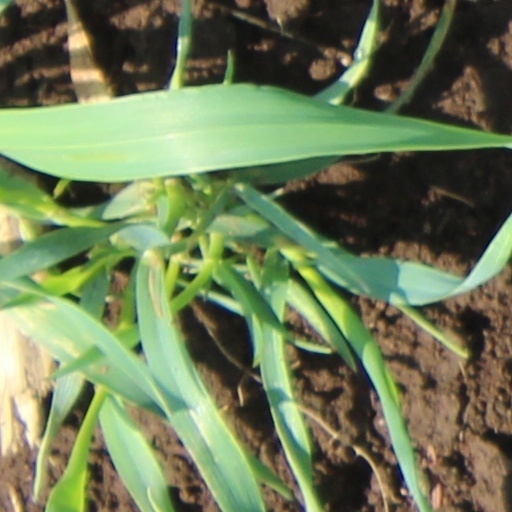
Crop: wheat